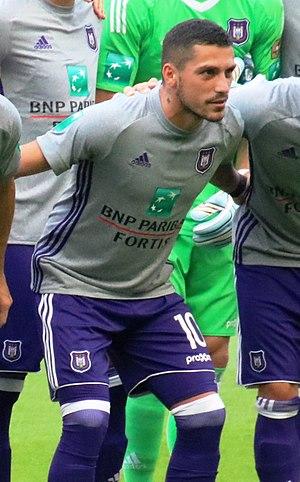
Nicolae Claudiu Stanciu, né le 7 mai 1993 à Cricău, est un footballeur international roumain. Il évolue au poste de milieu offensif au Slavia Prague.